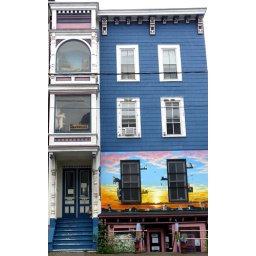
A cat shelter in Hudson, New York with a great mural and cats sitting in the second story window.